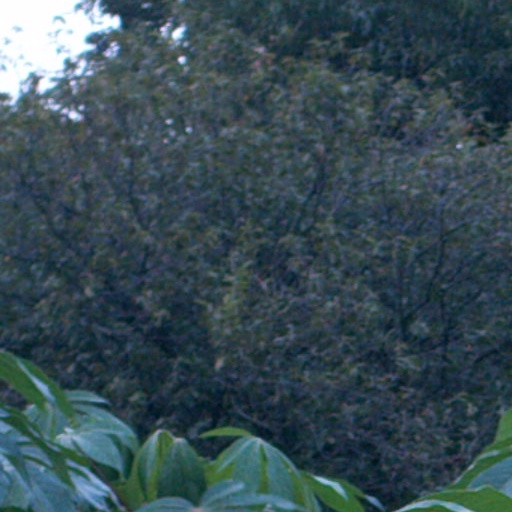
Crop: cassava